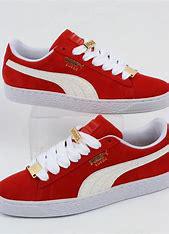
Brand: Puma
Model: Suede